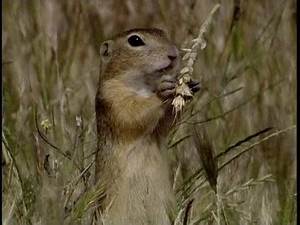
Label: scoiattolo